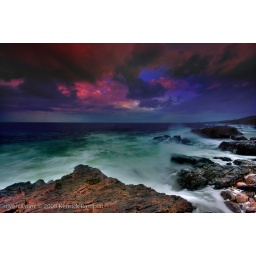
The water was just swirling around as the sky changed.